Sam Maloof

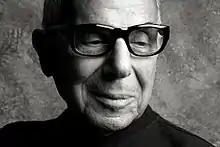

Sam Maloof (January 24, 1916 – May 21, 2009) was an American furniture designer and woodworker. Maloof's work is in the collections of several major American museums, including the Metropolitan Museum of Art, the Los Angeles County Museum of Art, the Philadelphia Museum of Art, and the Smithsonian American Art Museum. Maloof, the first craftsman to receive a MacArthur fellowship, was described by "The New York Times" as "a central figure in the postwar American crafts movement".